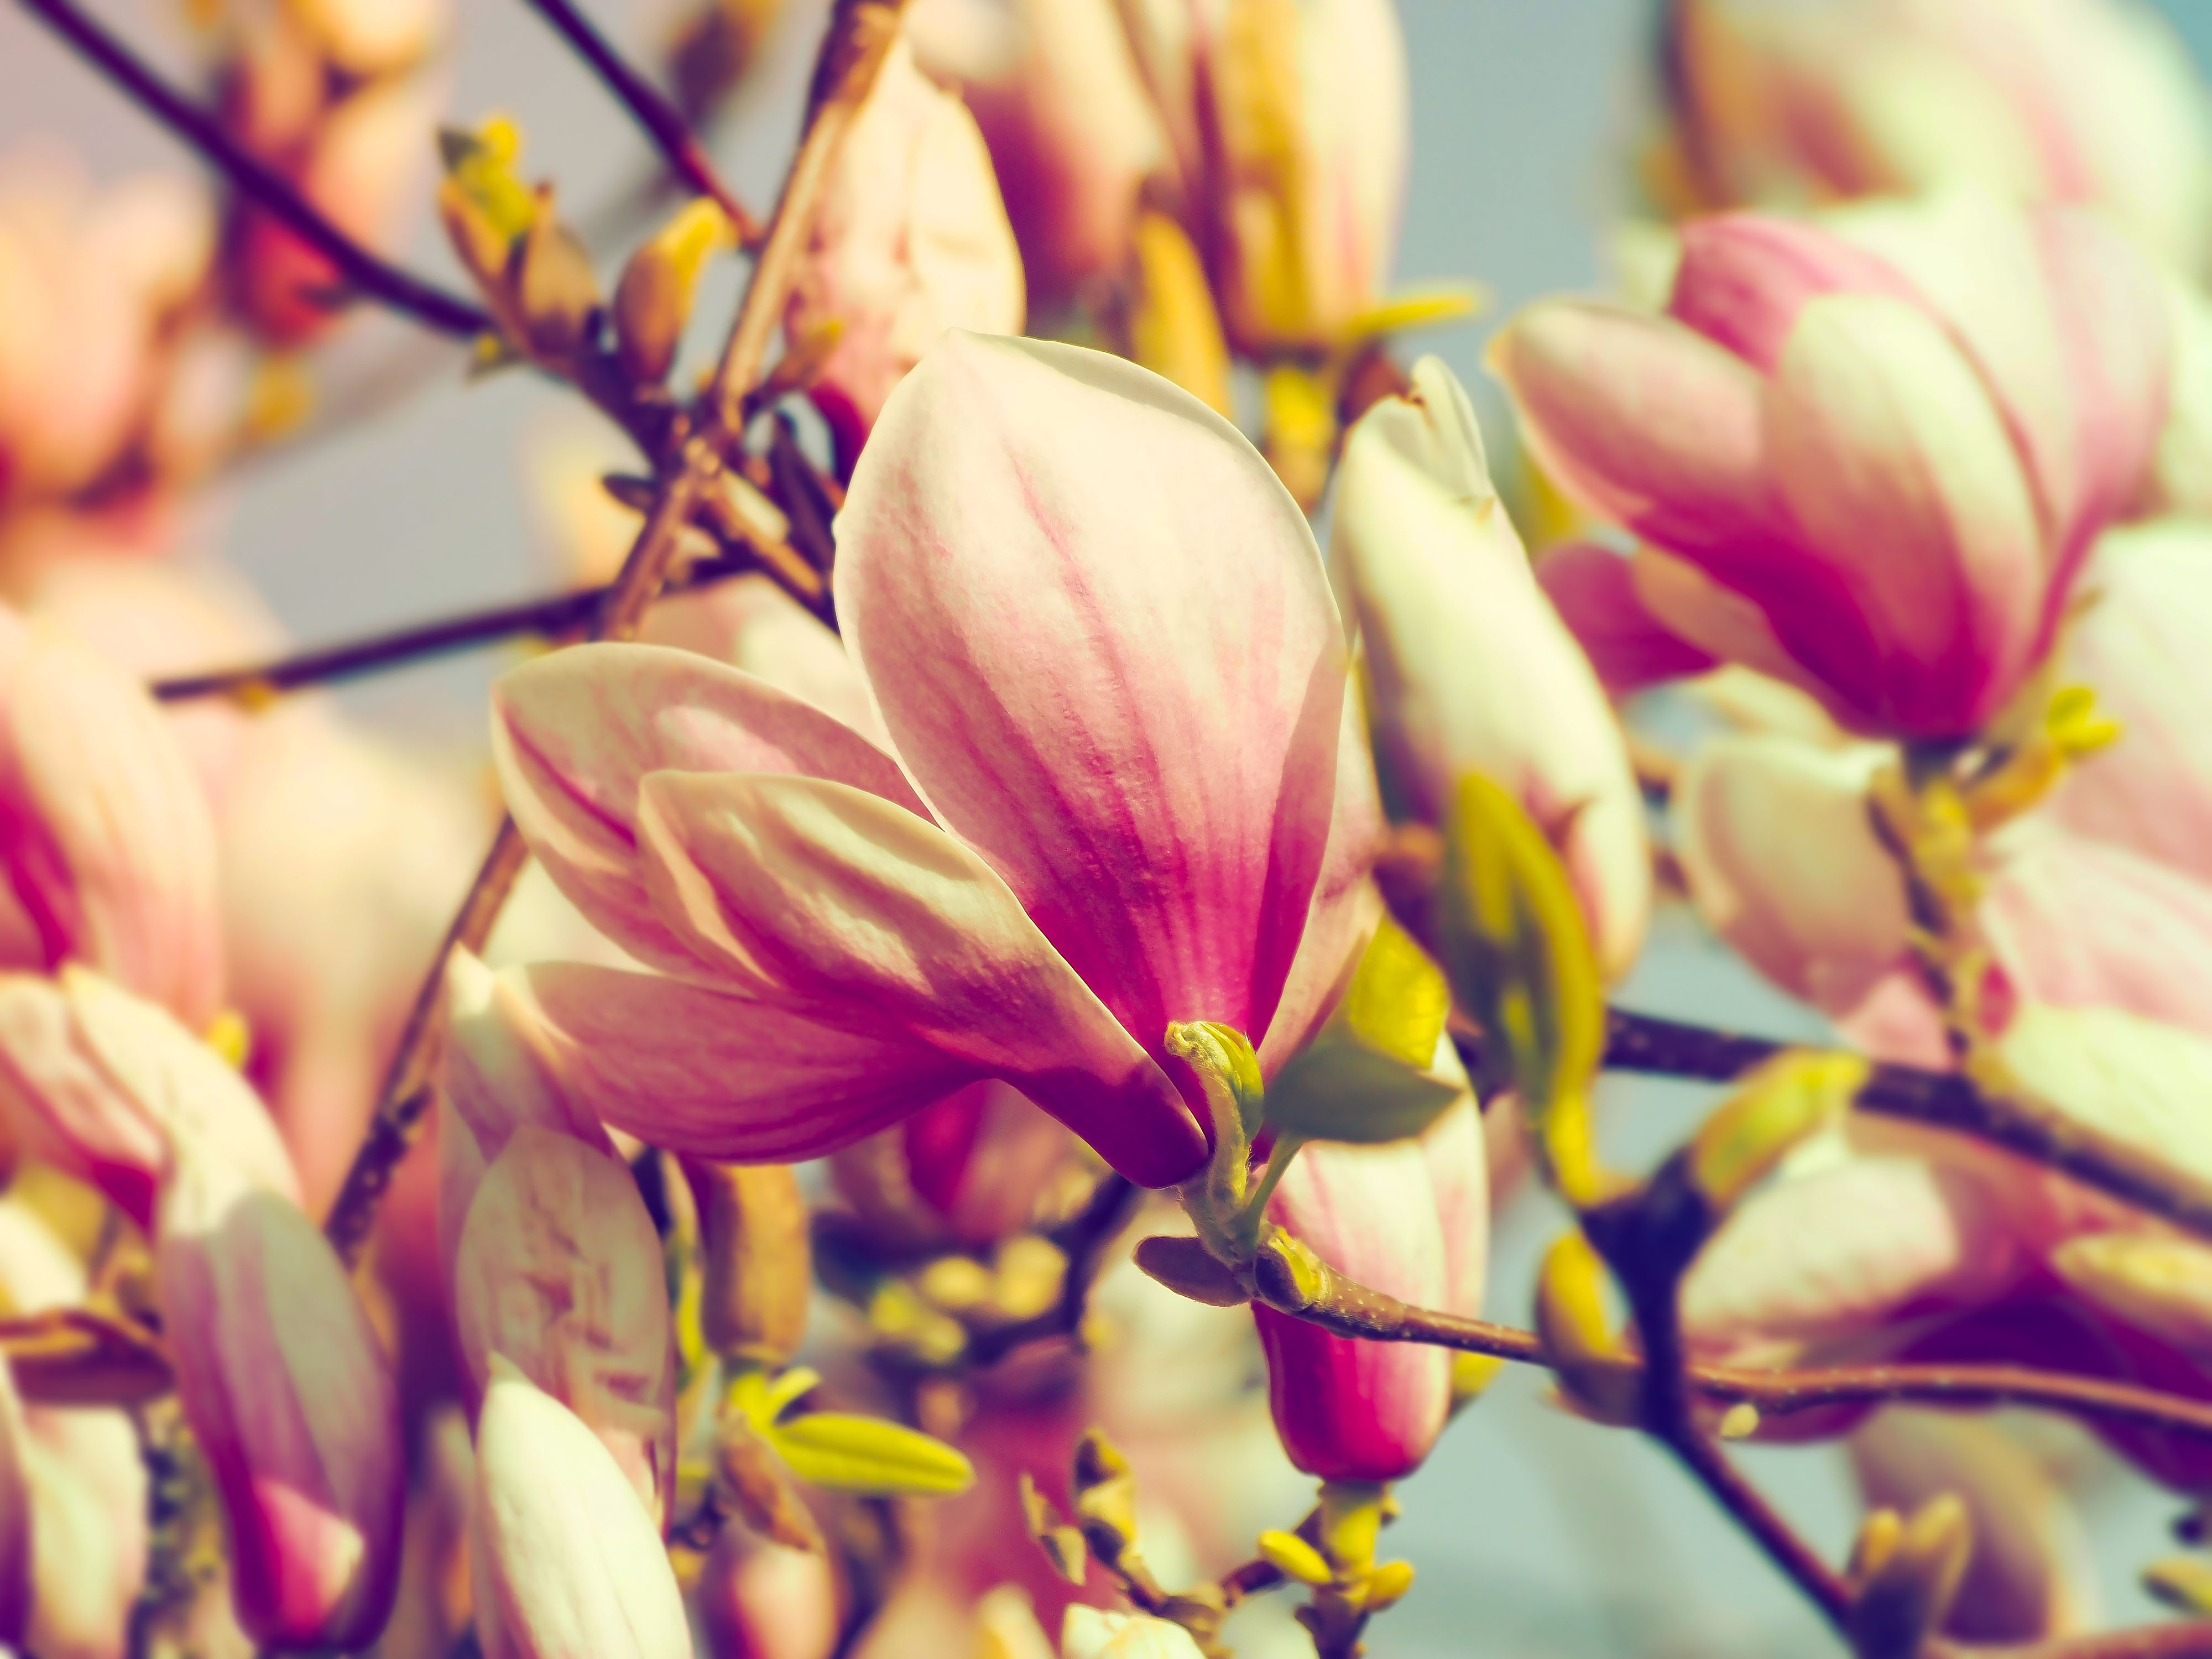
tree, nature, branch, blossom, plant, photography, leaf, flower, petal, spring, color, botany, yellow, pink, flora, season, plants, wildflower, close up, ornamental, bud, spring flowers, flowering, macro photography, flowering plant, ornamental trees, magnolias, plant stem, land plant